History of a Salaryman

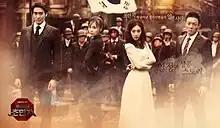
Promotional poster

History of a Salaryman is a 2012 South Korean television series that aired on SBS from January 2 to March 31, 2012 on Mondays and Tuesdays at 21:55 for 22 episodes. Starring Lee Beom-soo, Jung Ryeo-won, Jung Gyu-woon, Hong Soo-hyun, Lee Deok-hwa, and Kim Seo-hyung, the series is a quirky comedy and murder mystery about an ordinary salaryman who finds himself involved with corporate spies and rival pharmaceutical companies. It satirizes the historical events during China's Chu–Han Contention (206–202 B.C.) using the background of modern office politics.